Anteosaurus

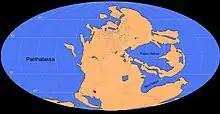
Map of Earth during Guadalupian time showing the paleogeographic distribution of the genus "Anteosaurus".

In 2020 Kévin Rey with colleagues analyzed stable oxygen isotope compositions of phosphate from teeth and bones from pareiasaurs and "Anteosaurus", in order to estimate their affinity for water dependence. Obtained results showed similar δ18Op values between pareiasaurs, "Anteosaurus", and therocephalians, with a wide range of extant terrestrial species, which indicated a terrestrial preference for these synapsids. However, it was noted that the δ18Op values were slightly lower in "Anteosaurus", casting doubt for this interpretation. Nevertheless, Rey with colleagues concluded that a larger sample size may result in a more robust conclusion for "Anteosaurus".